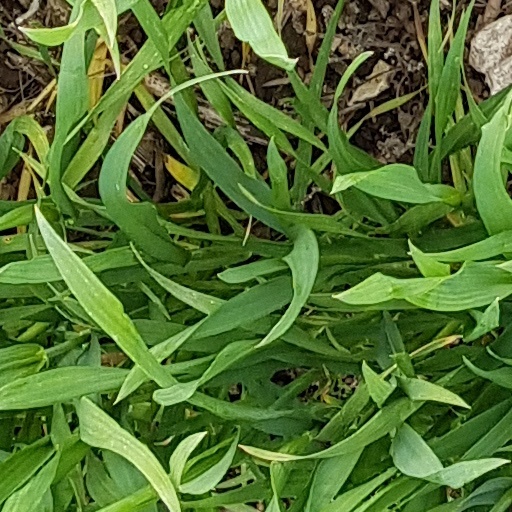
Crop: wheat